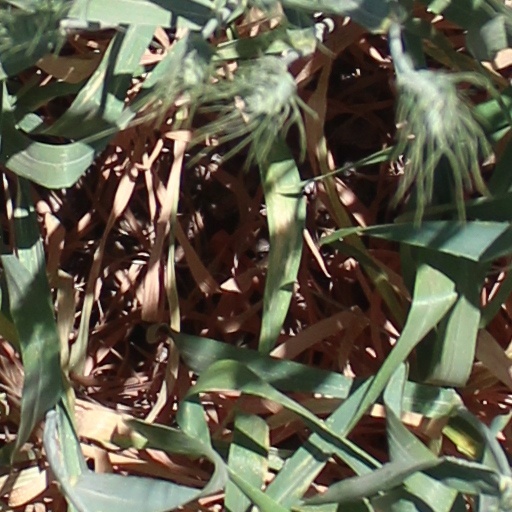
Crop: wheat